Esterházy

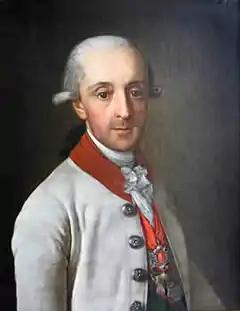
Prince Anton [Antal] (1738–1794)

Son of Nikolaus I, married first, in 1763, Maria Theresia Gräfin Erdödy e Monyorokerek et Monoszlo (1745–1782), and second, in 1785 Maria Anna Gräfin von Hohenfeld (1768–1848). He was elevated to the status of Prince ("Fürst") in 1783. He received the Order of St. Stephen in 1777. He was Captain of the Hungarian Noble Life Guard from September 1791 until his death in 1794, and commanded an autonomous corps on the Upper Rhine at the beginning of the War of the First Coalition. His Corps participated in various actions between July and October, 1792, after which he received the Commanders Cross of the Order of St. Stephen. His corps was later absorbed into other military formations. He was Colonel and Proprietor (Inhaber) of the 31st Infantry Regiment, from November 1777 to October 1780, and then Proprietor and Colonel of the 34th Infantry Regiment, from September 1780 until his death. He was initiated to the Order of the Golden Fleece in 1790, and also became an imperial Chamberlain. He disbanded the Esterházy musical establishment for the duration of his reign.